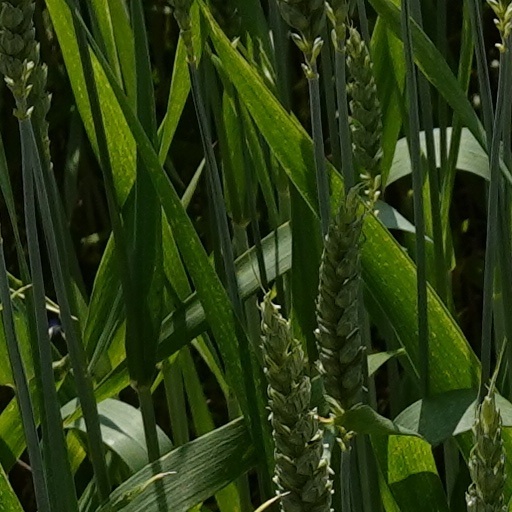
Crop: wheat